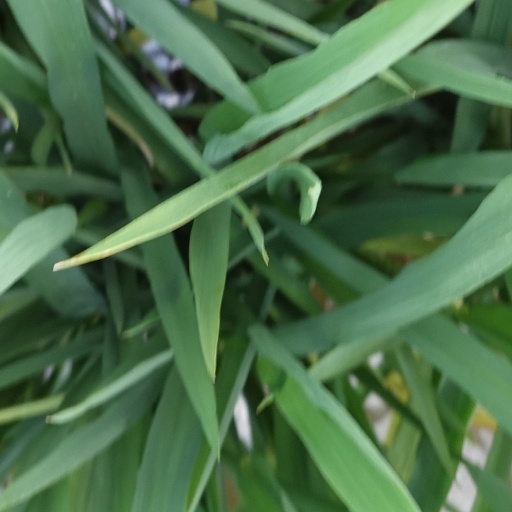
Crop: rice